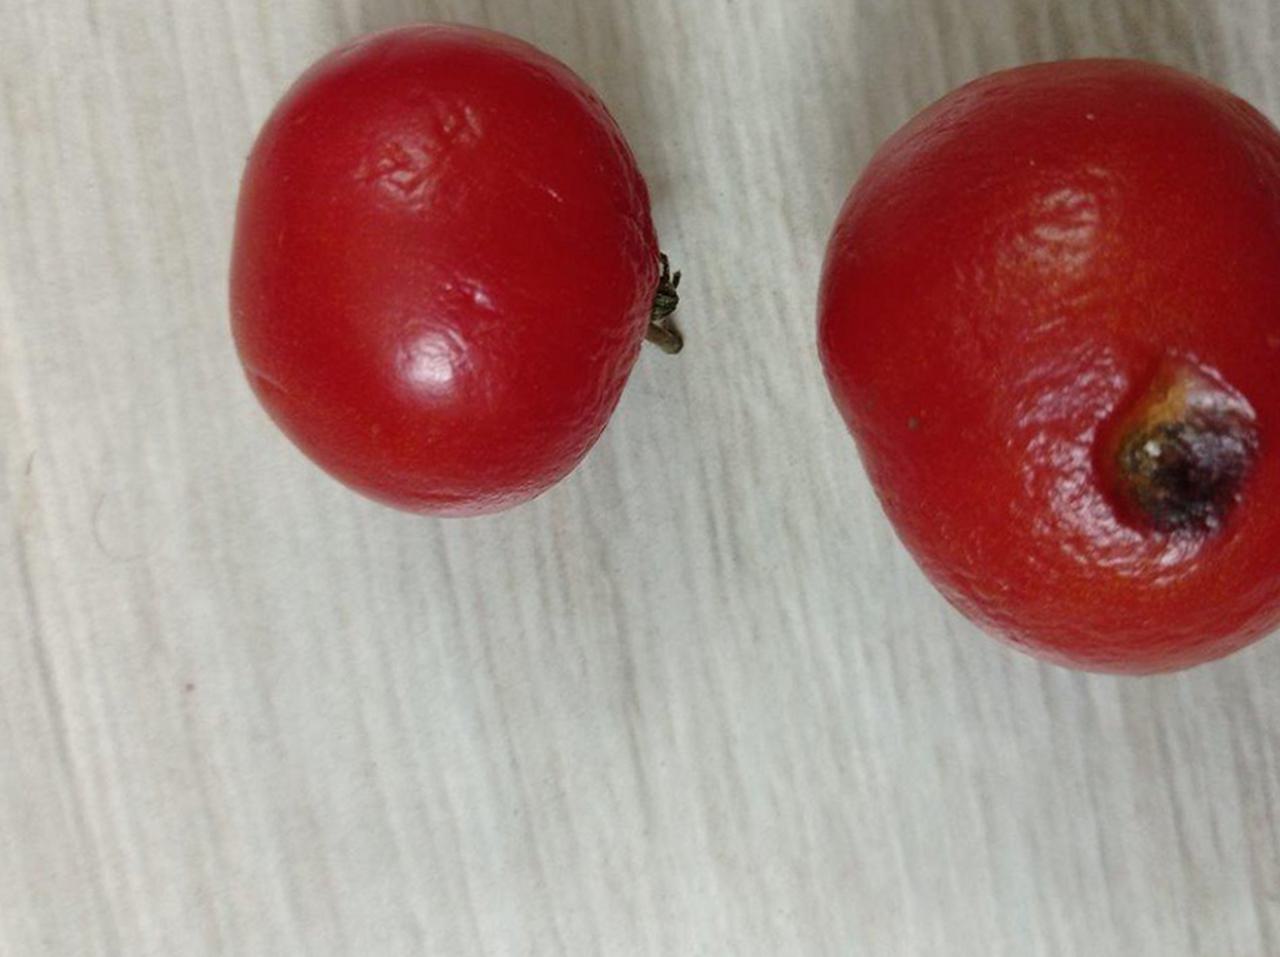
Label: Rotten